Almira Skripchenko

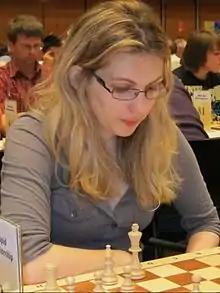
Skripchenko in 2010

Almira Skripchenko (born 17 February 1976) is a Moldovan-French chess player who holds the titles of International Master (IM) and Woman Grandmaster (WGM). She won the European Women's Individual Chess Championship in 2001, and is a seven-time French Women's Chess Champion.